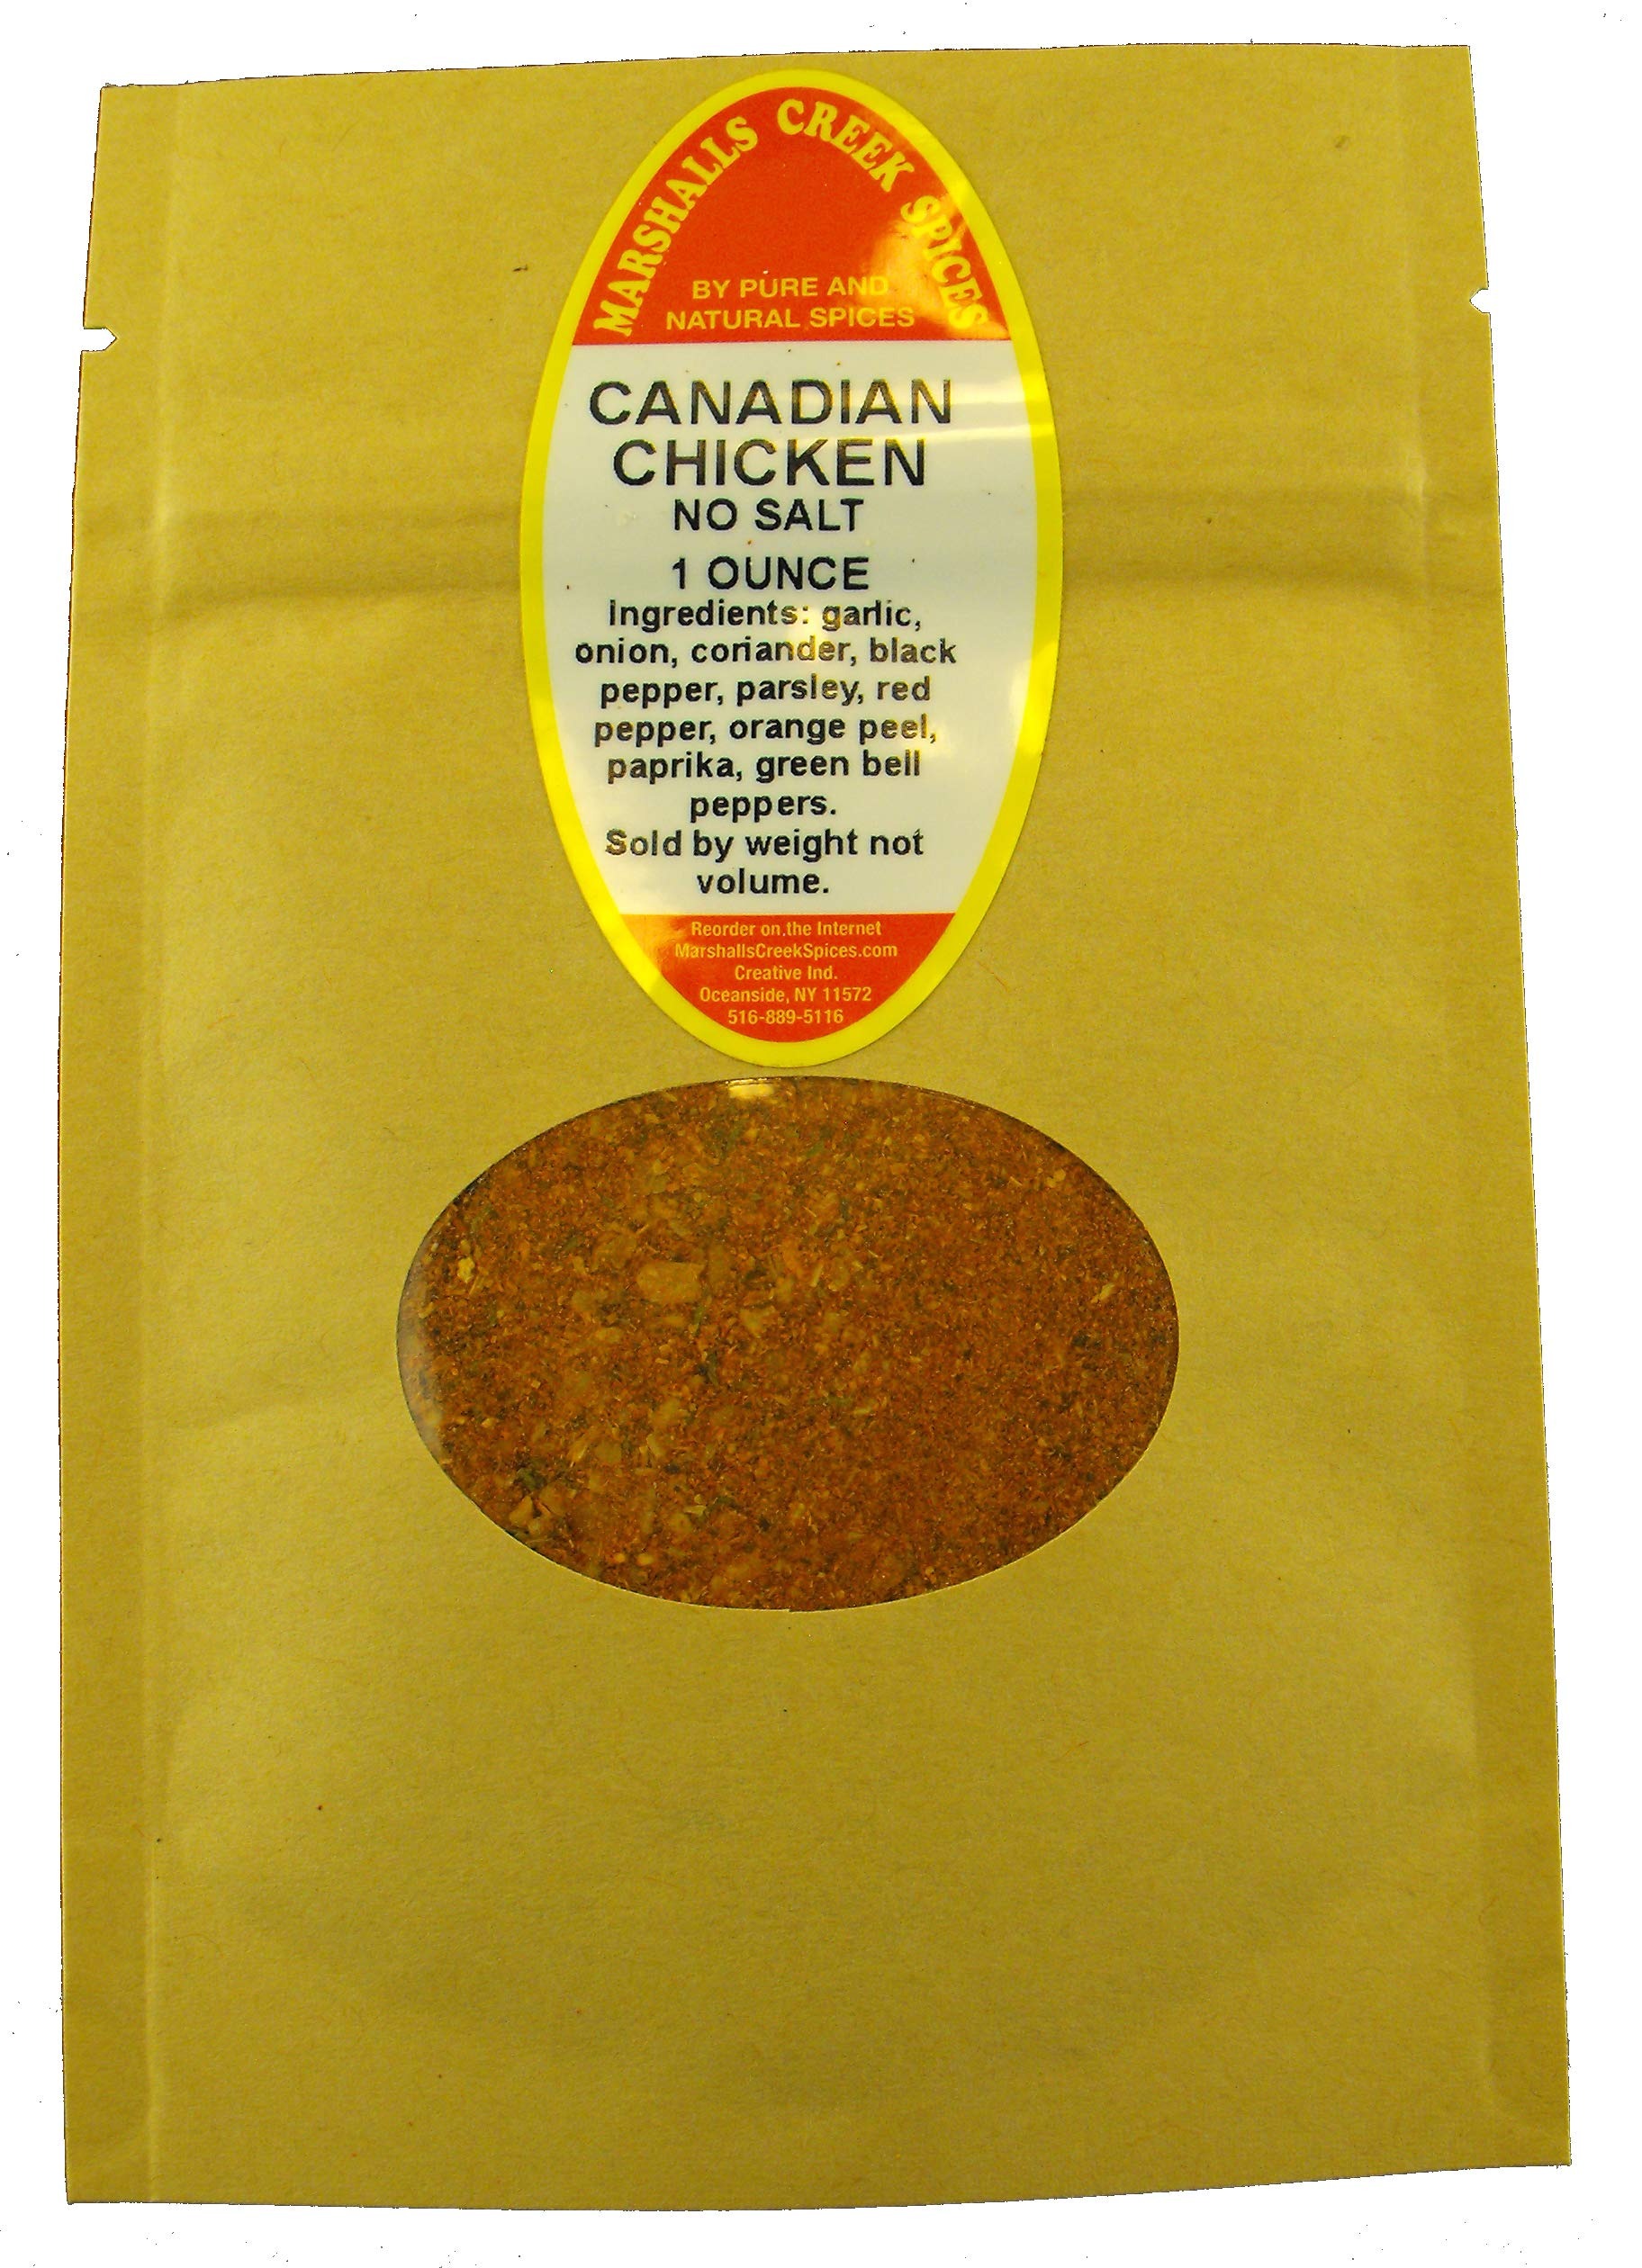
Item Name: Sample Size, EZ Meal Prep, CANADIAN CHICKEN NO SALT (COMPARE TO MONTREAL SEASONING ®Ⓚ $3.49
Product Description: Ingredients: garlic, onion, coriander, black pepper, parsley, red pepper, orange peel, paprika, green bell peppers. No Salt Canadian Chicken seasoning turns plain chicken into a delicious dish! Also great on turkey burgers and can even be used to make a marinade! Can be used as a seasoning for vegetables and rice!
Value: 1.0
Unit: Ounce

Price: 3.99